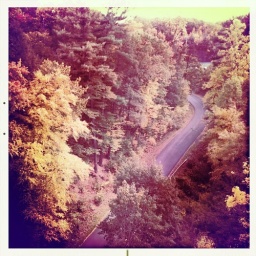
Windy road by the river, view from the bridge